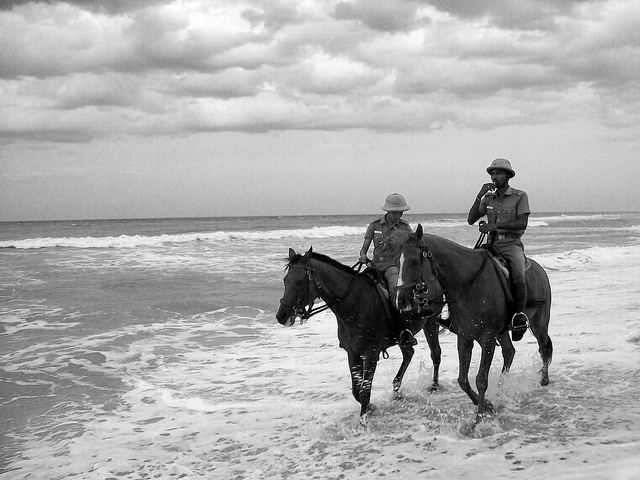
Two soldiers riding horses through the beach water
black and white image of two men on horseback riding through water
two men on horses are walking through some water at the beach
Two military men riding horse in the water along the shoreline of the beach
Two men riding horses though the ocean on a cloudy day.